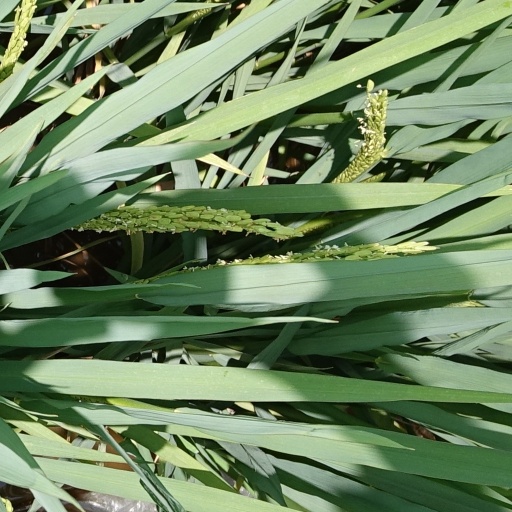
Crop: rice